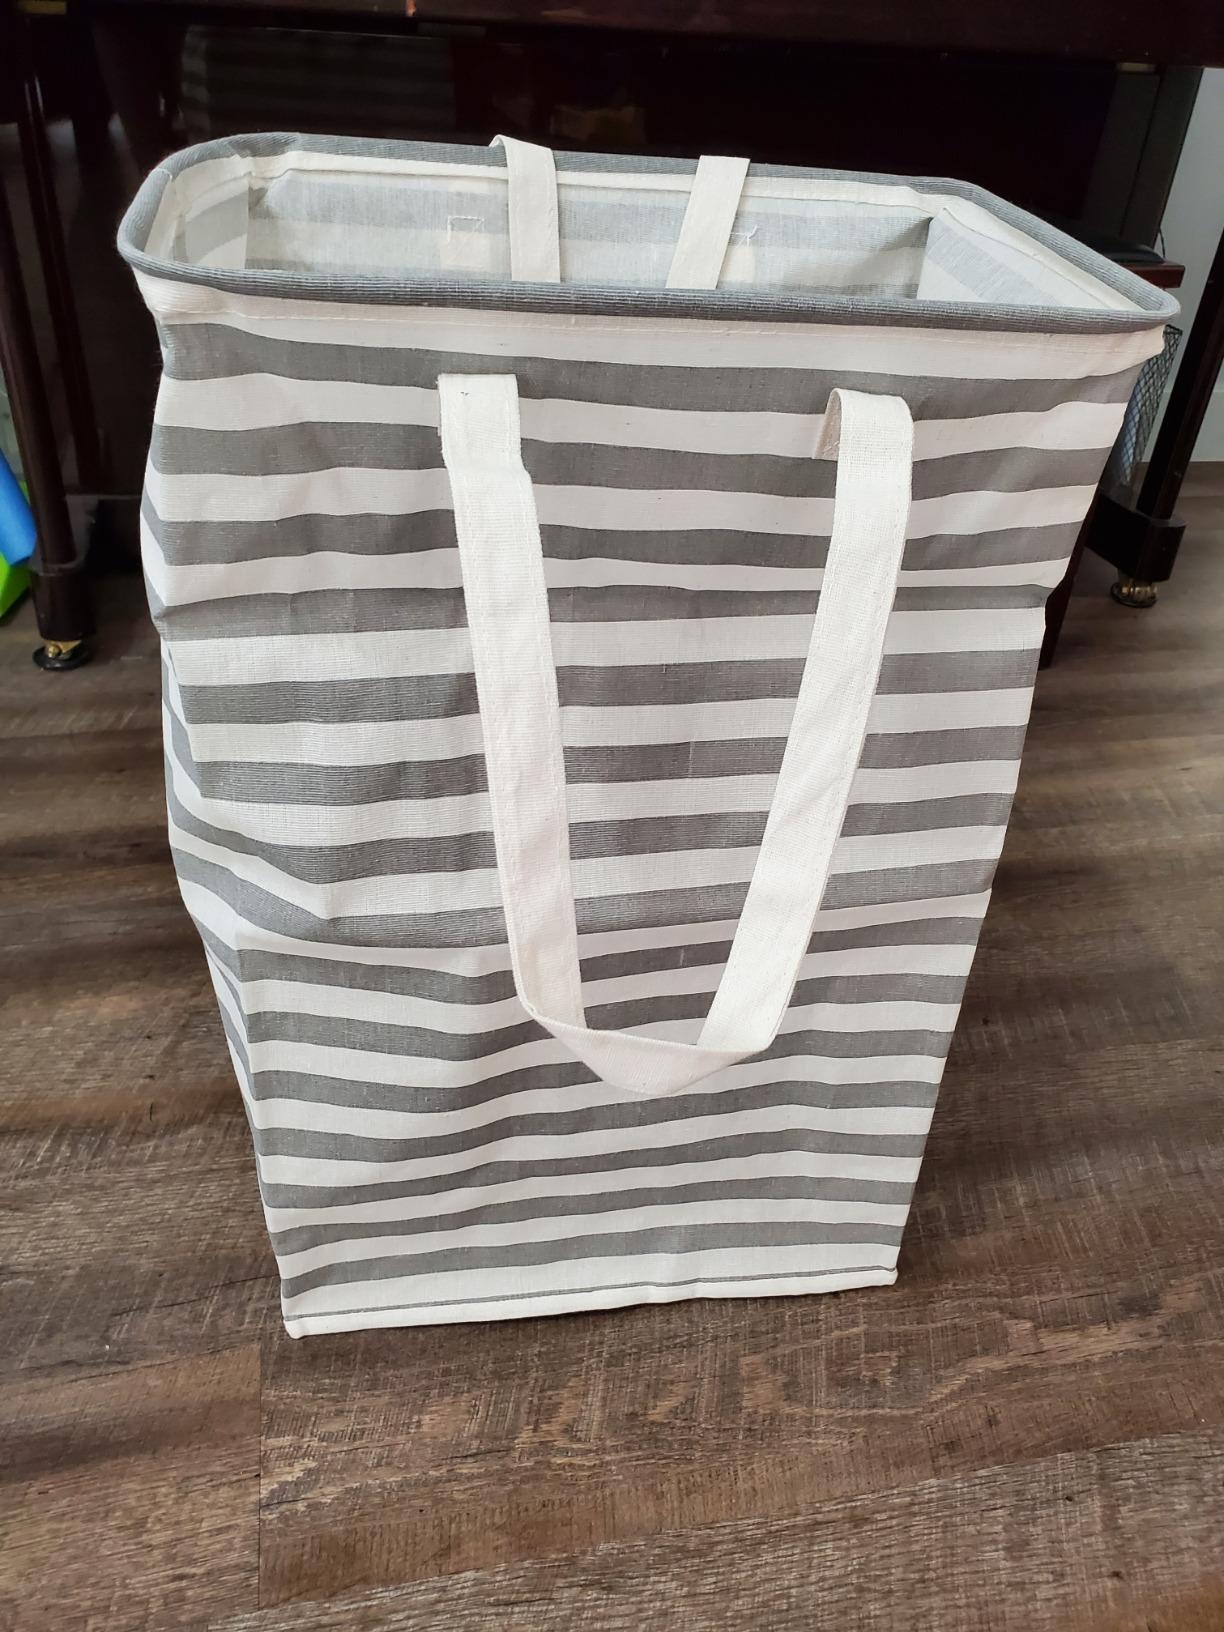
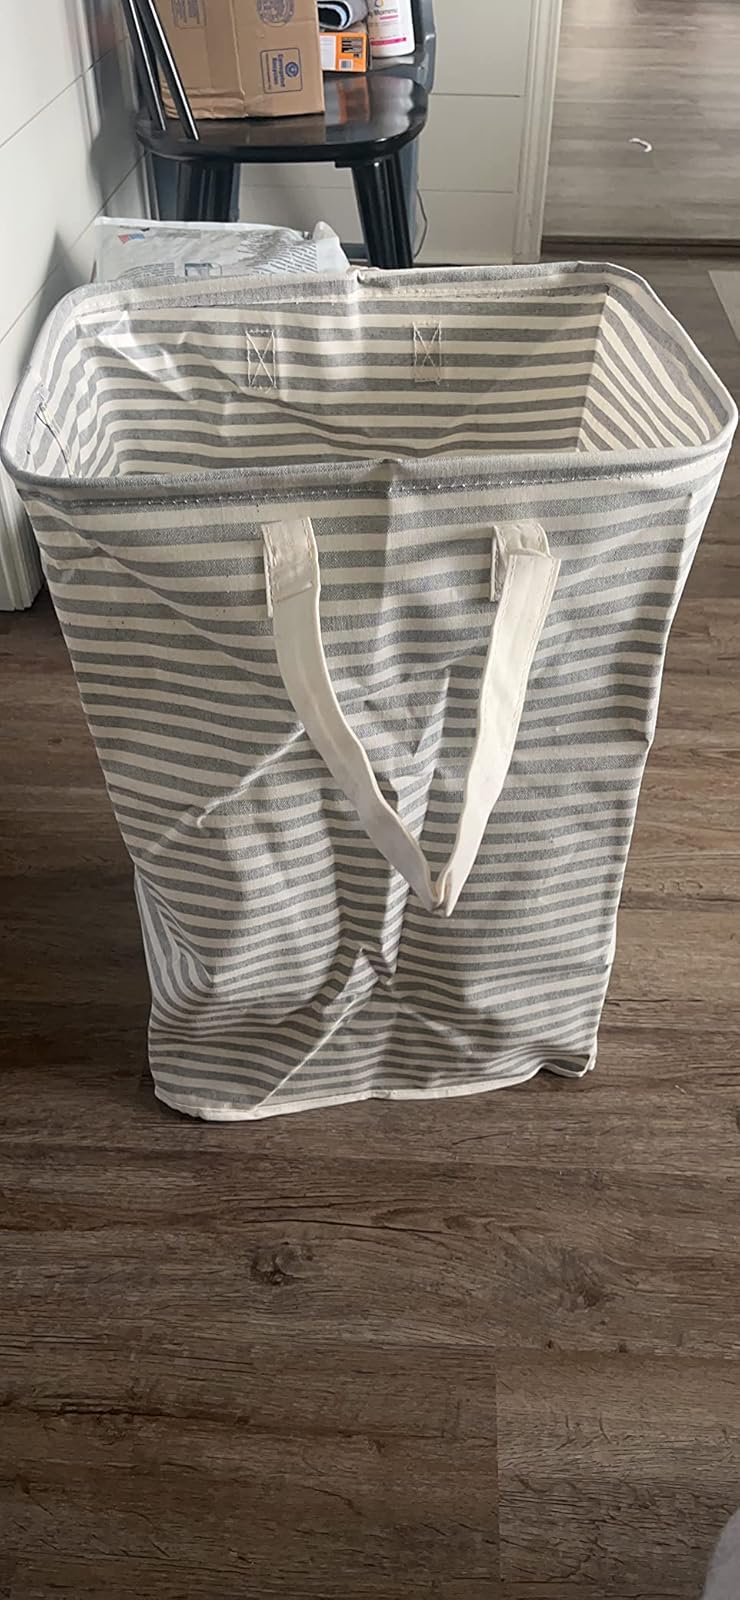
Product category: items_hamper
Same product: no